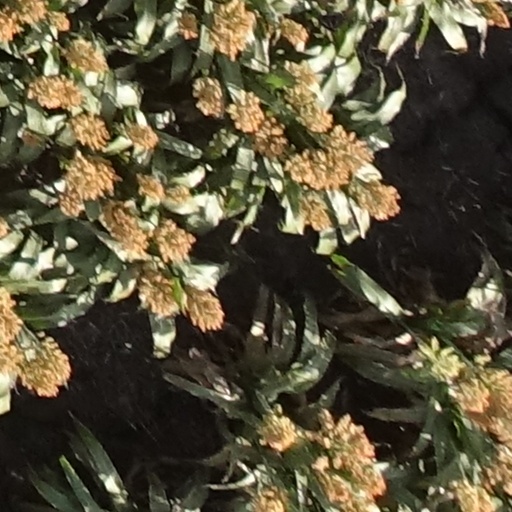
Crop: sorghum